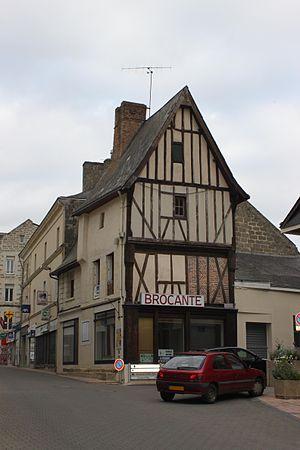
Maison à pans de bois, Fr-49-Doué-la-Fontaine.